South Core, Toronto

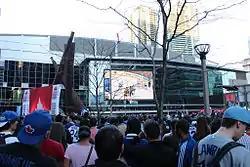
Maple Leaf Square during the 2013 Stanley Cup playoffs. The public square in between Maple Leaf Square tower, Telus Harbour, and Scotiabank Arena.

The district is bounded on its western side by Lower Simcoe Street, its eastern side by Lower Jarvis Street, its northern side by the railway tracks and southern side by Lake Ontario. Union Station lies within the district as well.